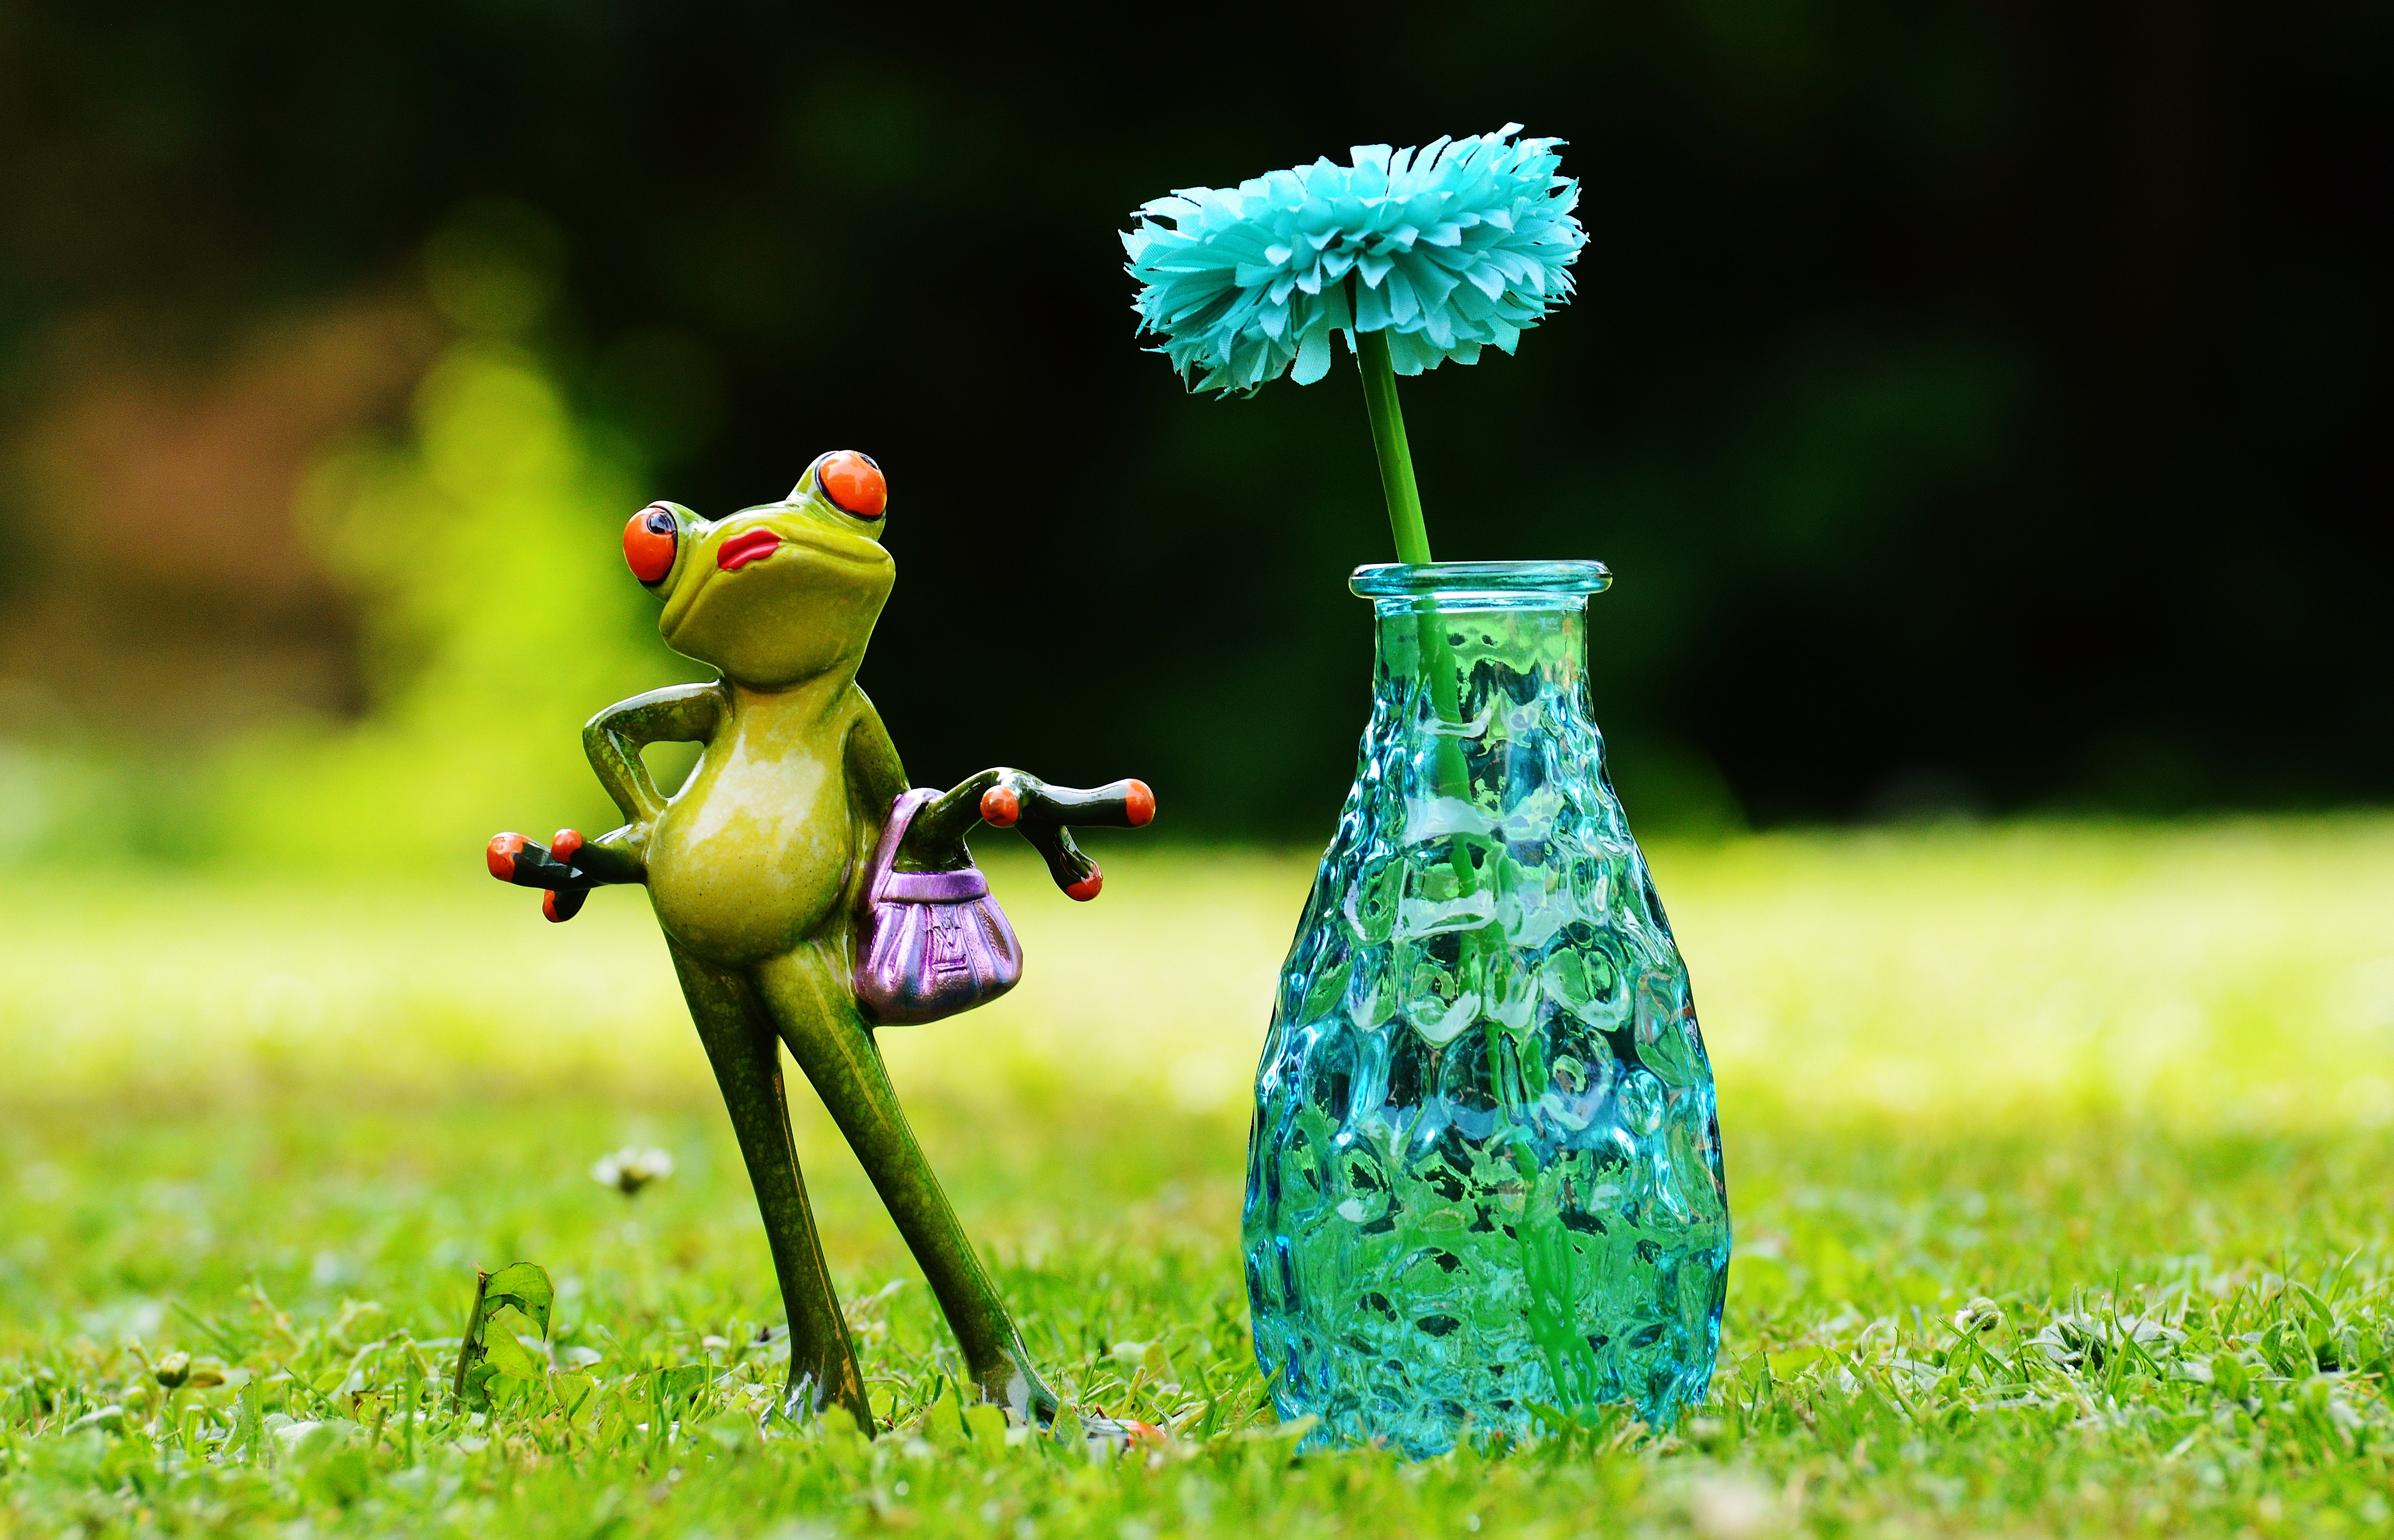
grass, lawn, meadow, sweet, flower, cute, vase, decoration, green, frog, garden, flora, fun, figure, funny, frogs, art stone